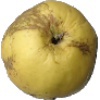
Label: golden_apple